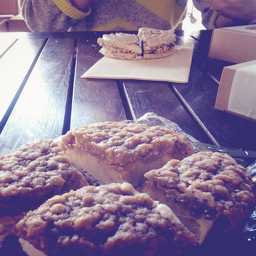
A wooden table topped with a sliced up cake.
Fresh baked desserts feature a crumbly topping and look delicious.
A person is sitting at a wooden table eating a pastry.
some baked cakes sits on a serving trey
The desert at the restaurant has been served.